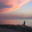
Label: sea